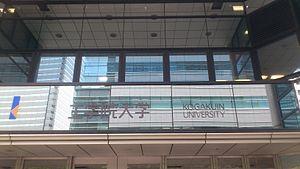
Entrée de Kogakuin University (Shinjuku)
L'université Kogakuin est une université privée située à Shinjuku, Tokyo au Japon. Précédemment nommée Koshu Gakko, cette université est une des plus anciennes écoles d’ingénieurs privées japonaises. Elle fut fondée en 1887 par l'éducateur et politicien Koki Watanabe, président de l'université de Tokyo, ainsi que d'autres enseignants de la même université.